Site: brandenburg
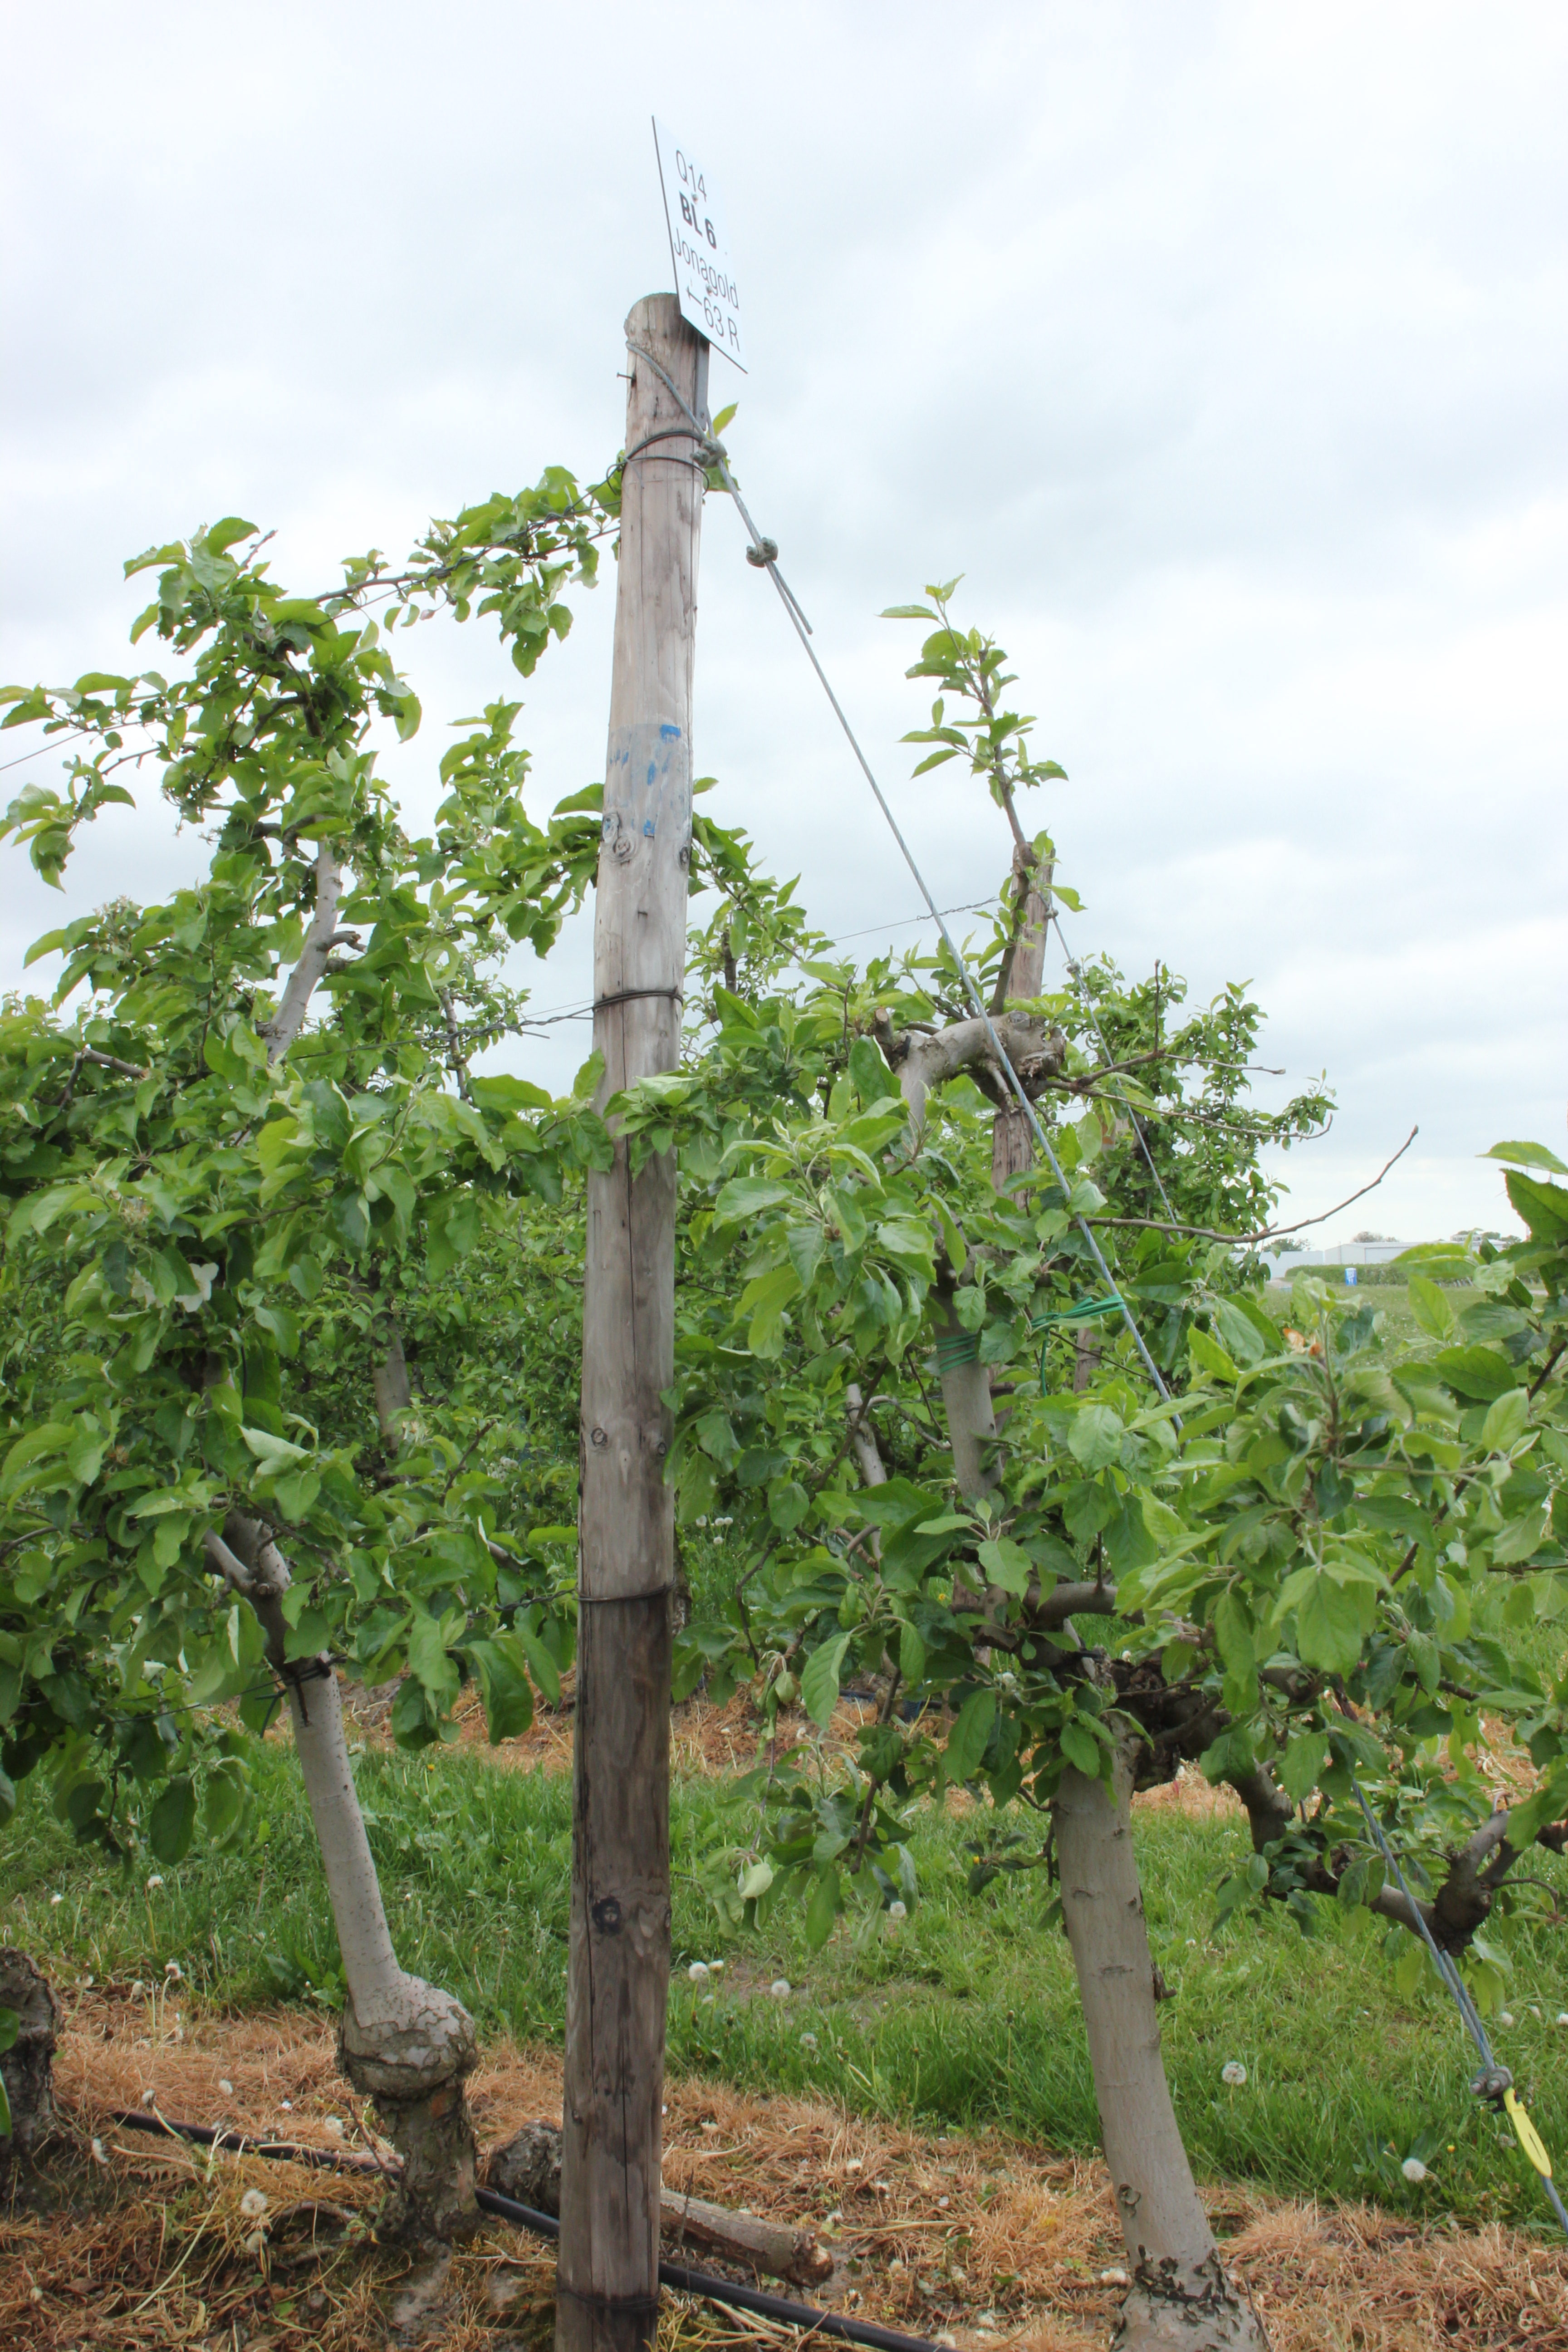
Growth stage (BBCH 67): Flowering